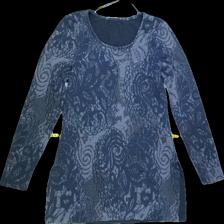
View: front
Type: Tunic
Category: Ladies
Brand: Not Applicable
Colors: Blue, Grey
Material: 100%polyester
Pattern: Floral print
Cut: Regular, C-collar
Season: All
Trend: No trend
Stains: No
Damage: 5
Price range: <50
Recommended usage: Export